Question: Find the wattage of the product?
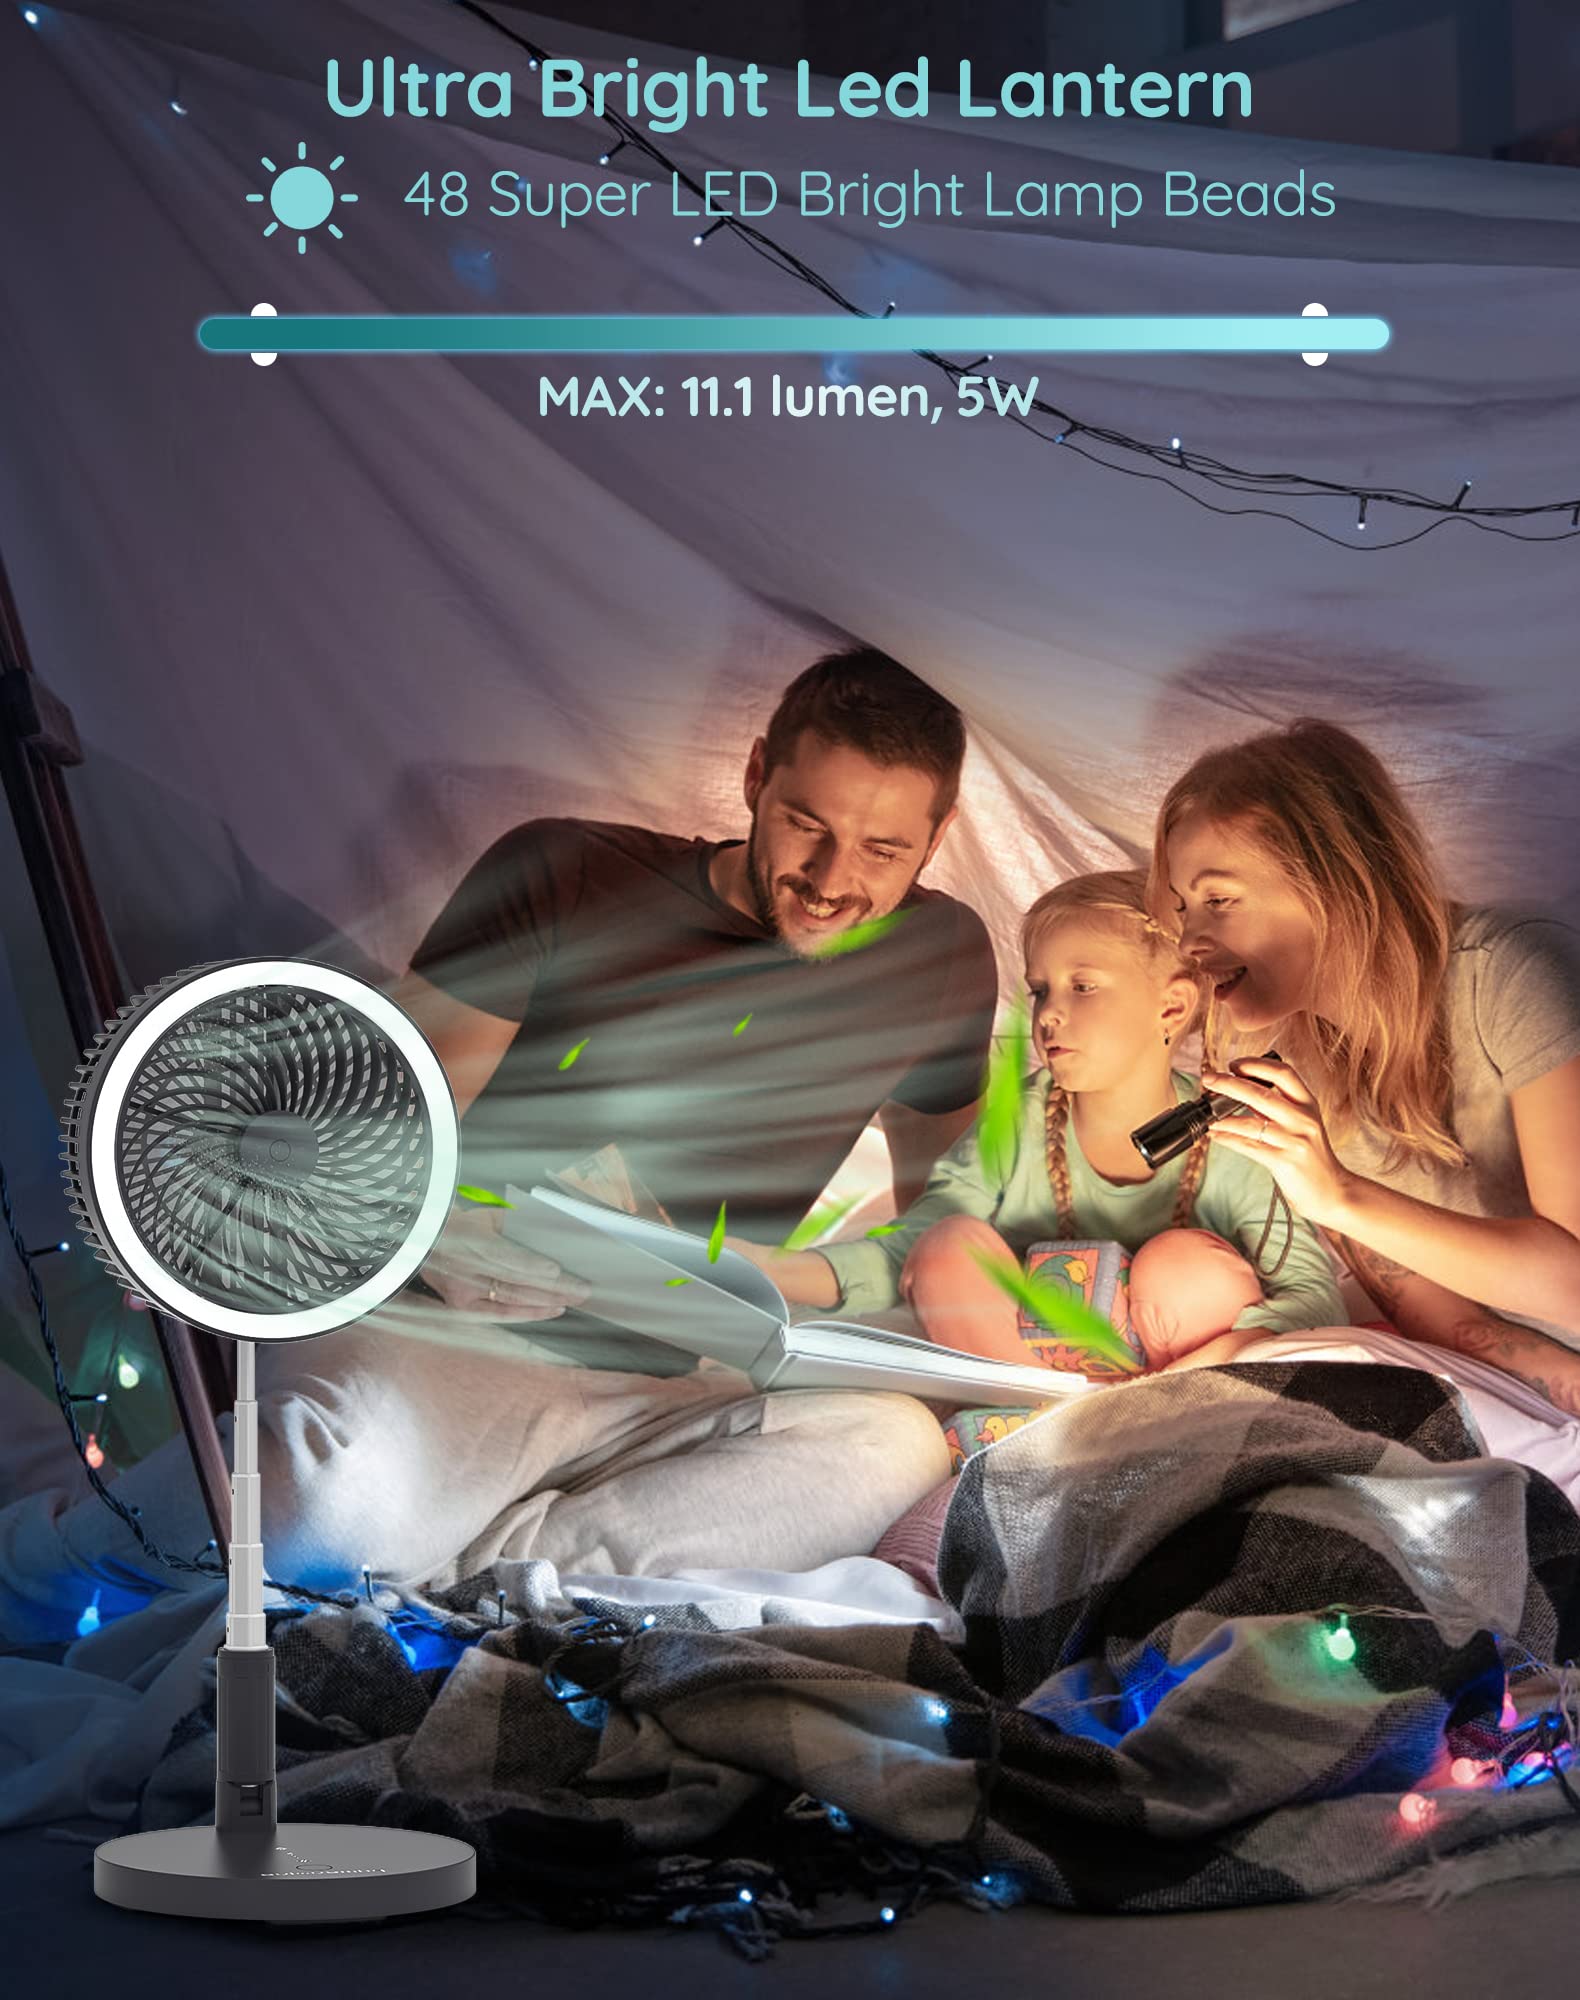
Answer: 5.0 watt